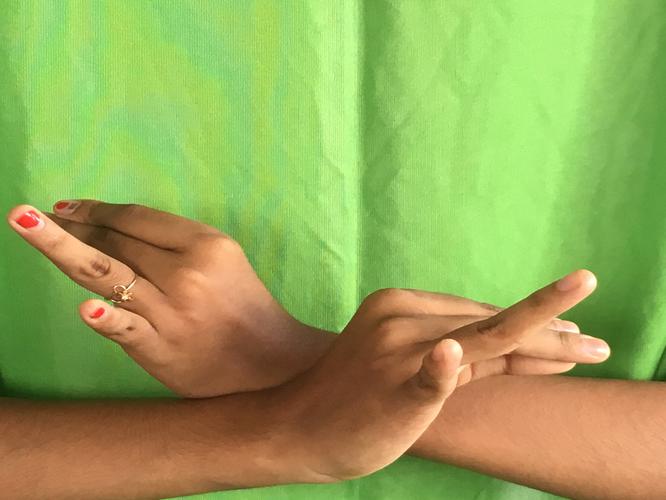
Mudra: Katakavardhana
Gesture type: double_hand